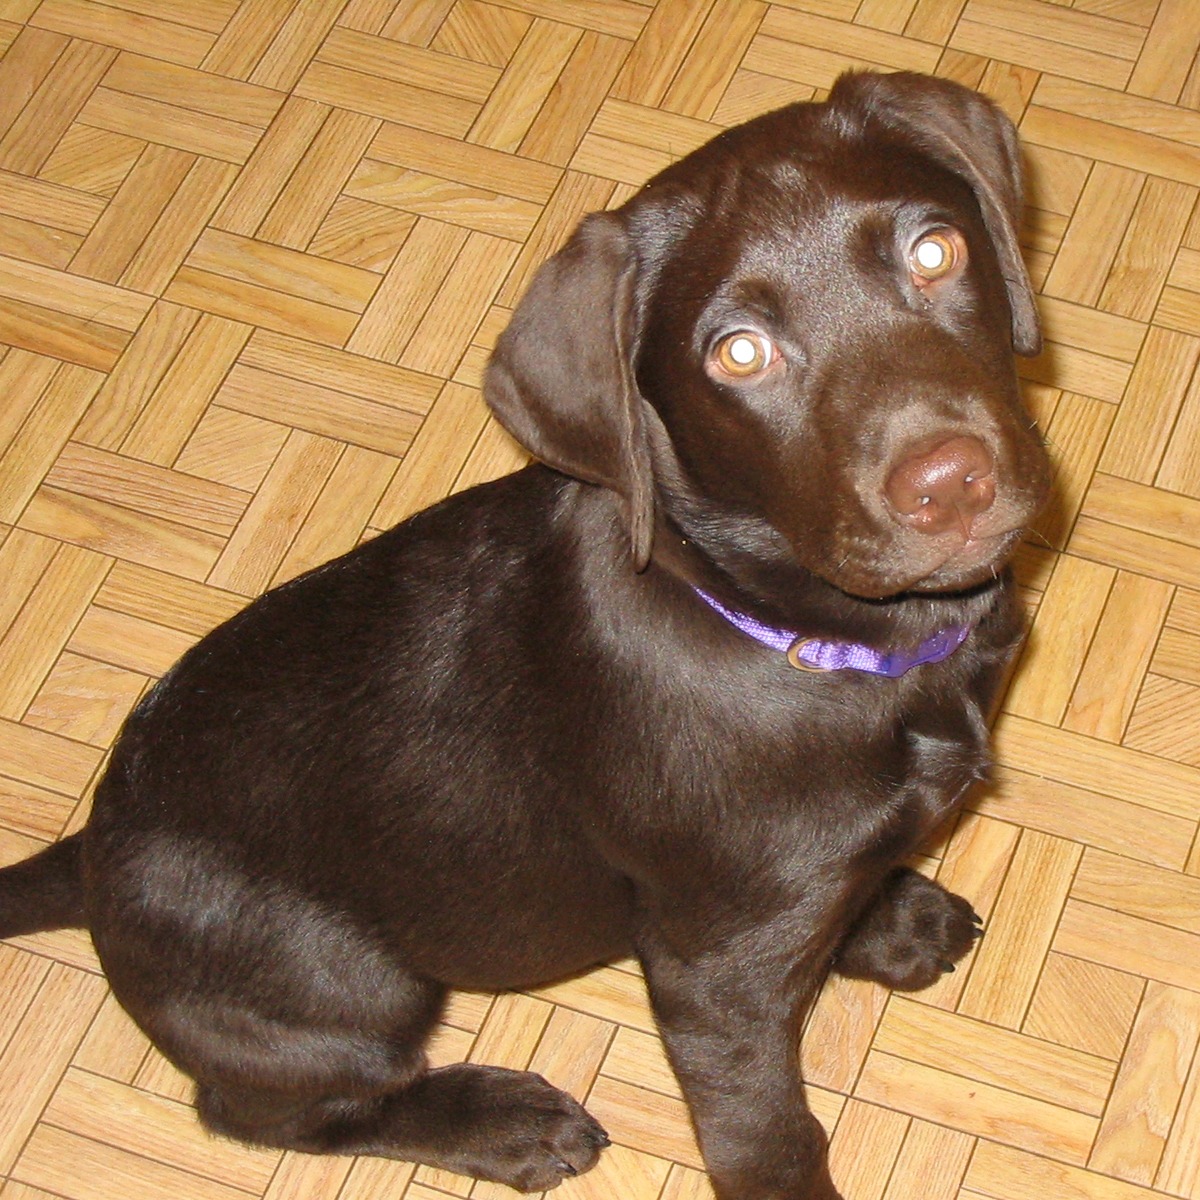
puppy, dog, animal, young, small, brown, mammal, baby, dogs, vertebrate, labrador retriever, labrador, dog breed, popular, retriever, breed, lab, patterdale terrier, dog like mammal, carnivoran